Ajaz Anwar

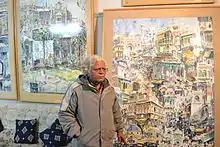
In his own home

Kites are almost always present in his paintings. His main themes are common homes or buildings and on the roof of every building there is a kite lover and on the sky above there are lot of kites colouring the sky.